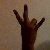
The image shows a hand gesture representing the number 7 in Indian Sign Language.